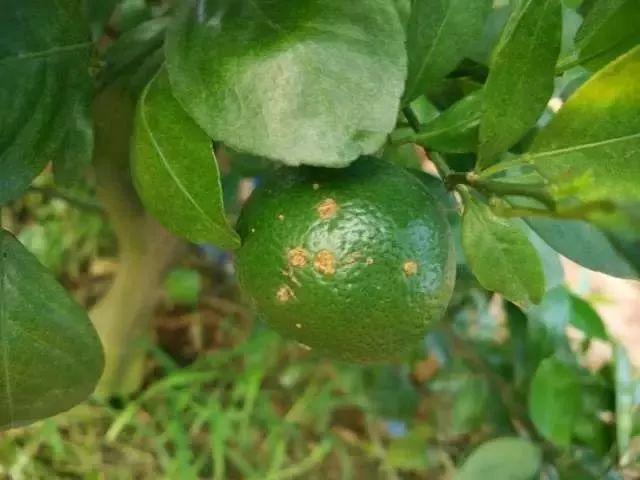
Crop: unknown
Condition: citrus_citrus_canker